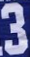
Number: 3